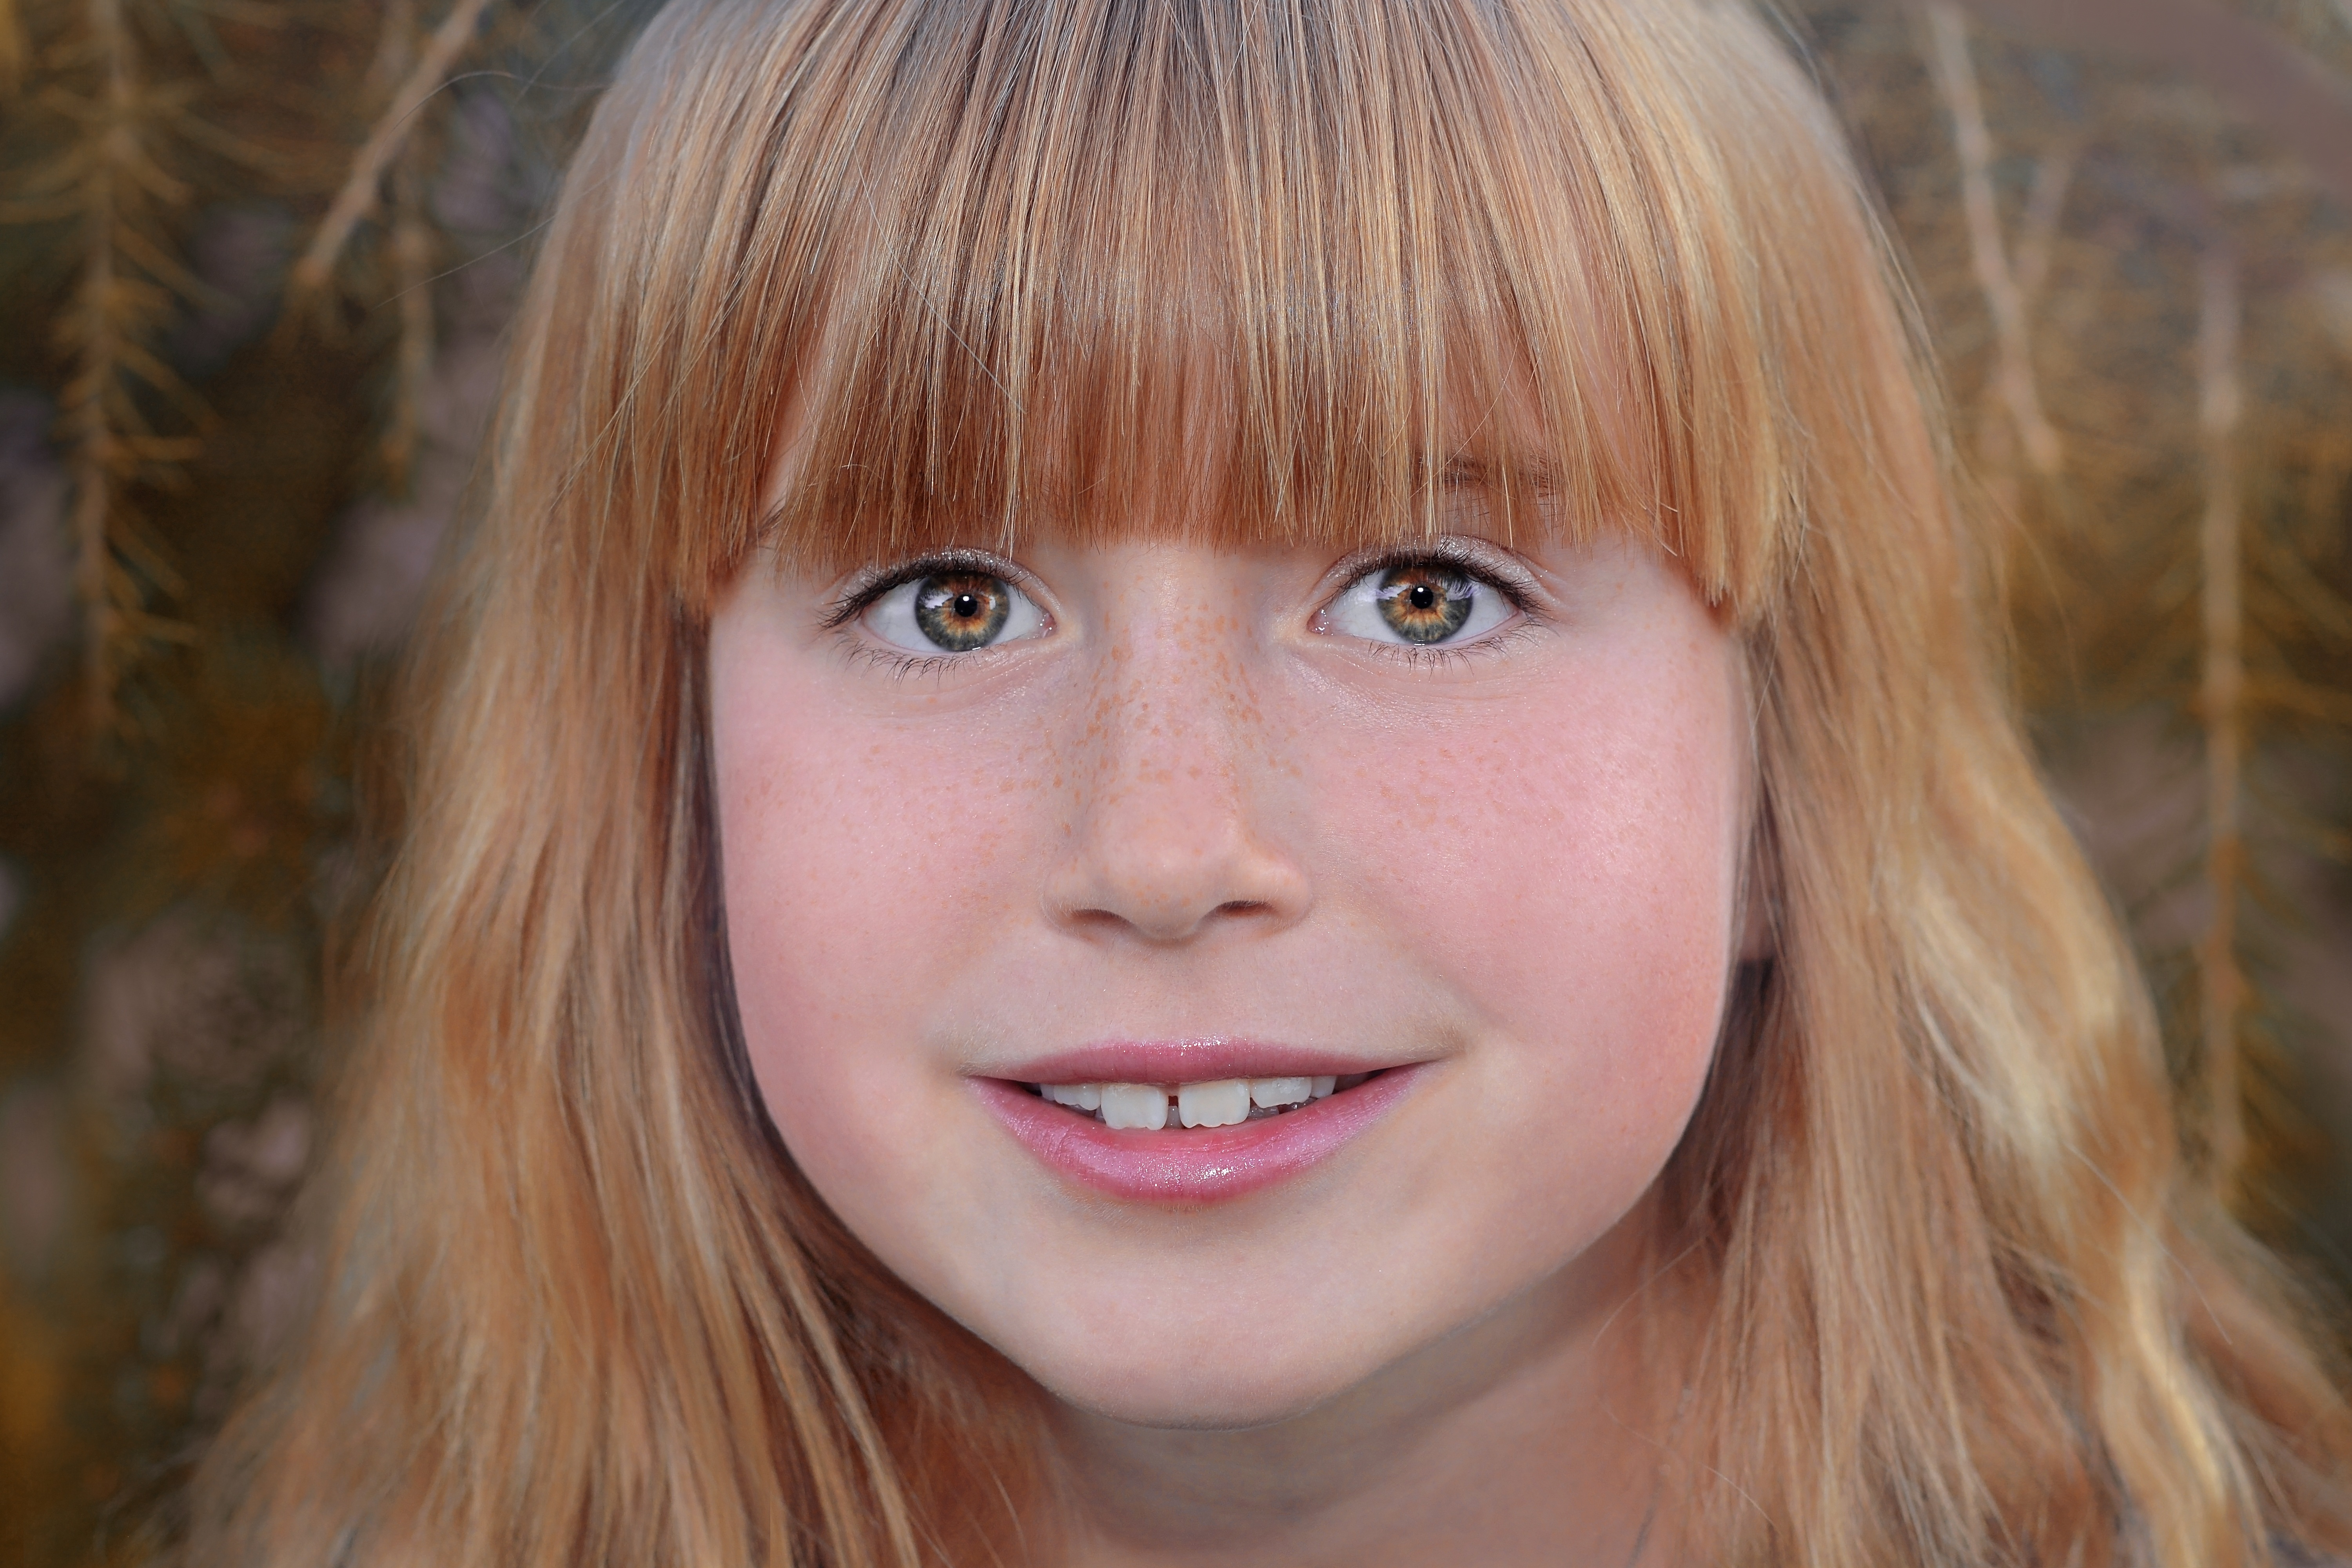
person, girl, hair, female, portrait, model, human, close, facial expression, lip, hairstyle, smile, mouth, long hair, freckle, close up, human body, face, nose, eyes, eye, head, skin, beauty, blond, organ, brown hair, bangs, portrait photography, hair coloring, human hair color, layered hair